Hittin

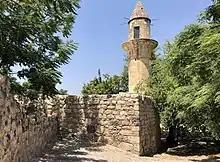
Village mosque, with minaret, in 2019

In 1949 and 1950, the Jewish villages of Arbel and Kfar Zeitim were founded on the lands of Hittin. In the 1950s, the Druze community in Israel was given official custodianship over the Jethro shrine and 100 dunams of land around it. A request to build housing there for Druze soldiers was rejected. The Druze annual pilgrimage continued to be held and was officially recognized as a religious holiday by Israel in 1954.